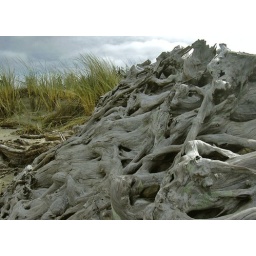
An old tree on a beach in Coos Bay, Oregon, 2007.